Matti Semi

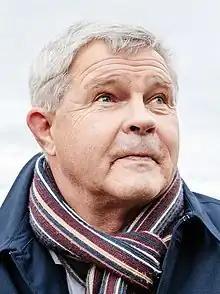
Matti Semi in 2019

Matti Semi (born 26 January 1957) is a Finnish politician and former member of Finnish Parliament, representing the Left Alliance. He was elected to parliament in the 2015 parliamentary election with 2140 votes. Semi was born in Varkaus, where he has been a member of the City Council of Varkaus since 1993. Prior to becoming a politician, Semi was a construction worker and a boxer. In 1978 and 1979 he received the bronze medal in the Finnish boxing championships in the 71 kg class.